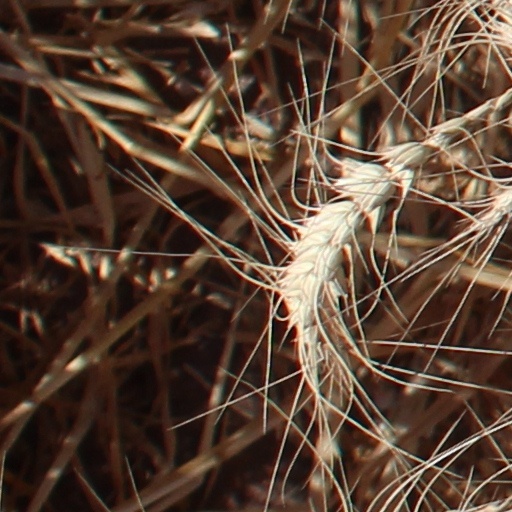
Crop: wheat